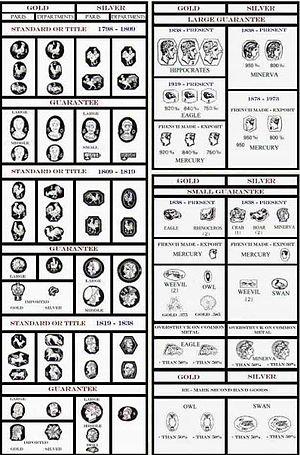
Poinçons français
Un poinçon est une marque officielle appliquée par le fabricant ou l'importateur d'un objet en métal précieux pour en indiquer la provenance, ou par l'État pour en garantir le titre et l'origine.